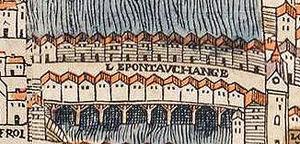
Le pont au change sur le Plan de Truschet et Hoyau (1550).
Le pont au Change est l'un des trente-sept ponts de Paris sur la Seine.
Un changeur est une personne qui effectue des opérations de change consistant en un échange de pièces de monnaie ou de devises d'un pays contre ceux d'un autre. Ce commerce est généralement considéré comme l'origine de la banque moderne en Europe.